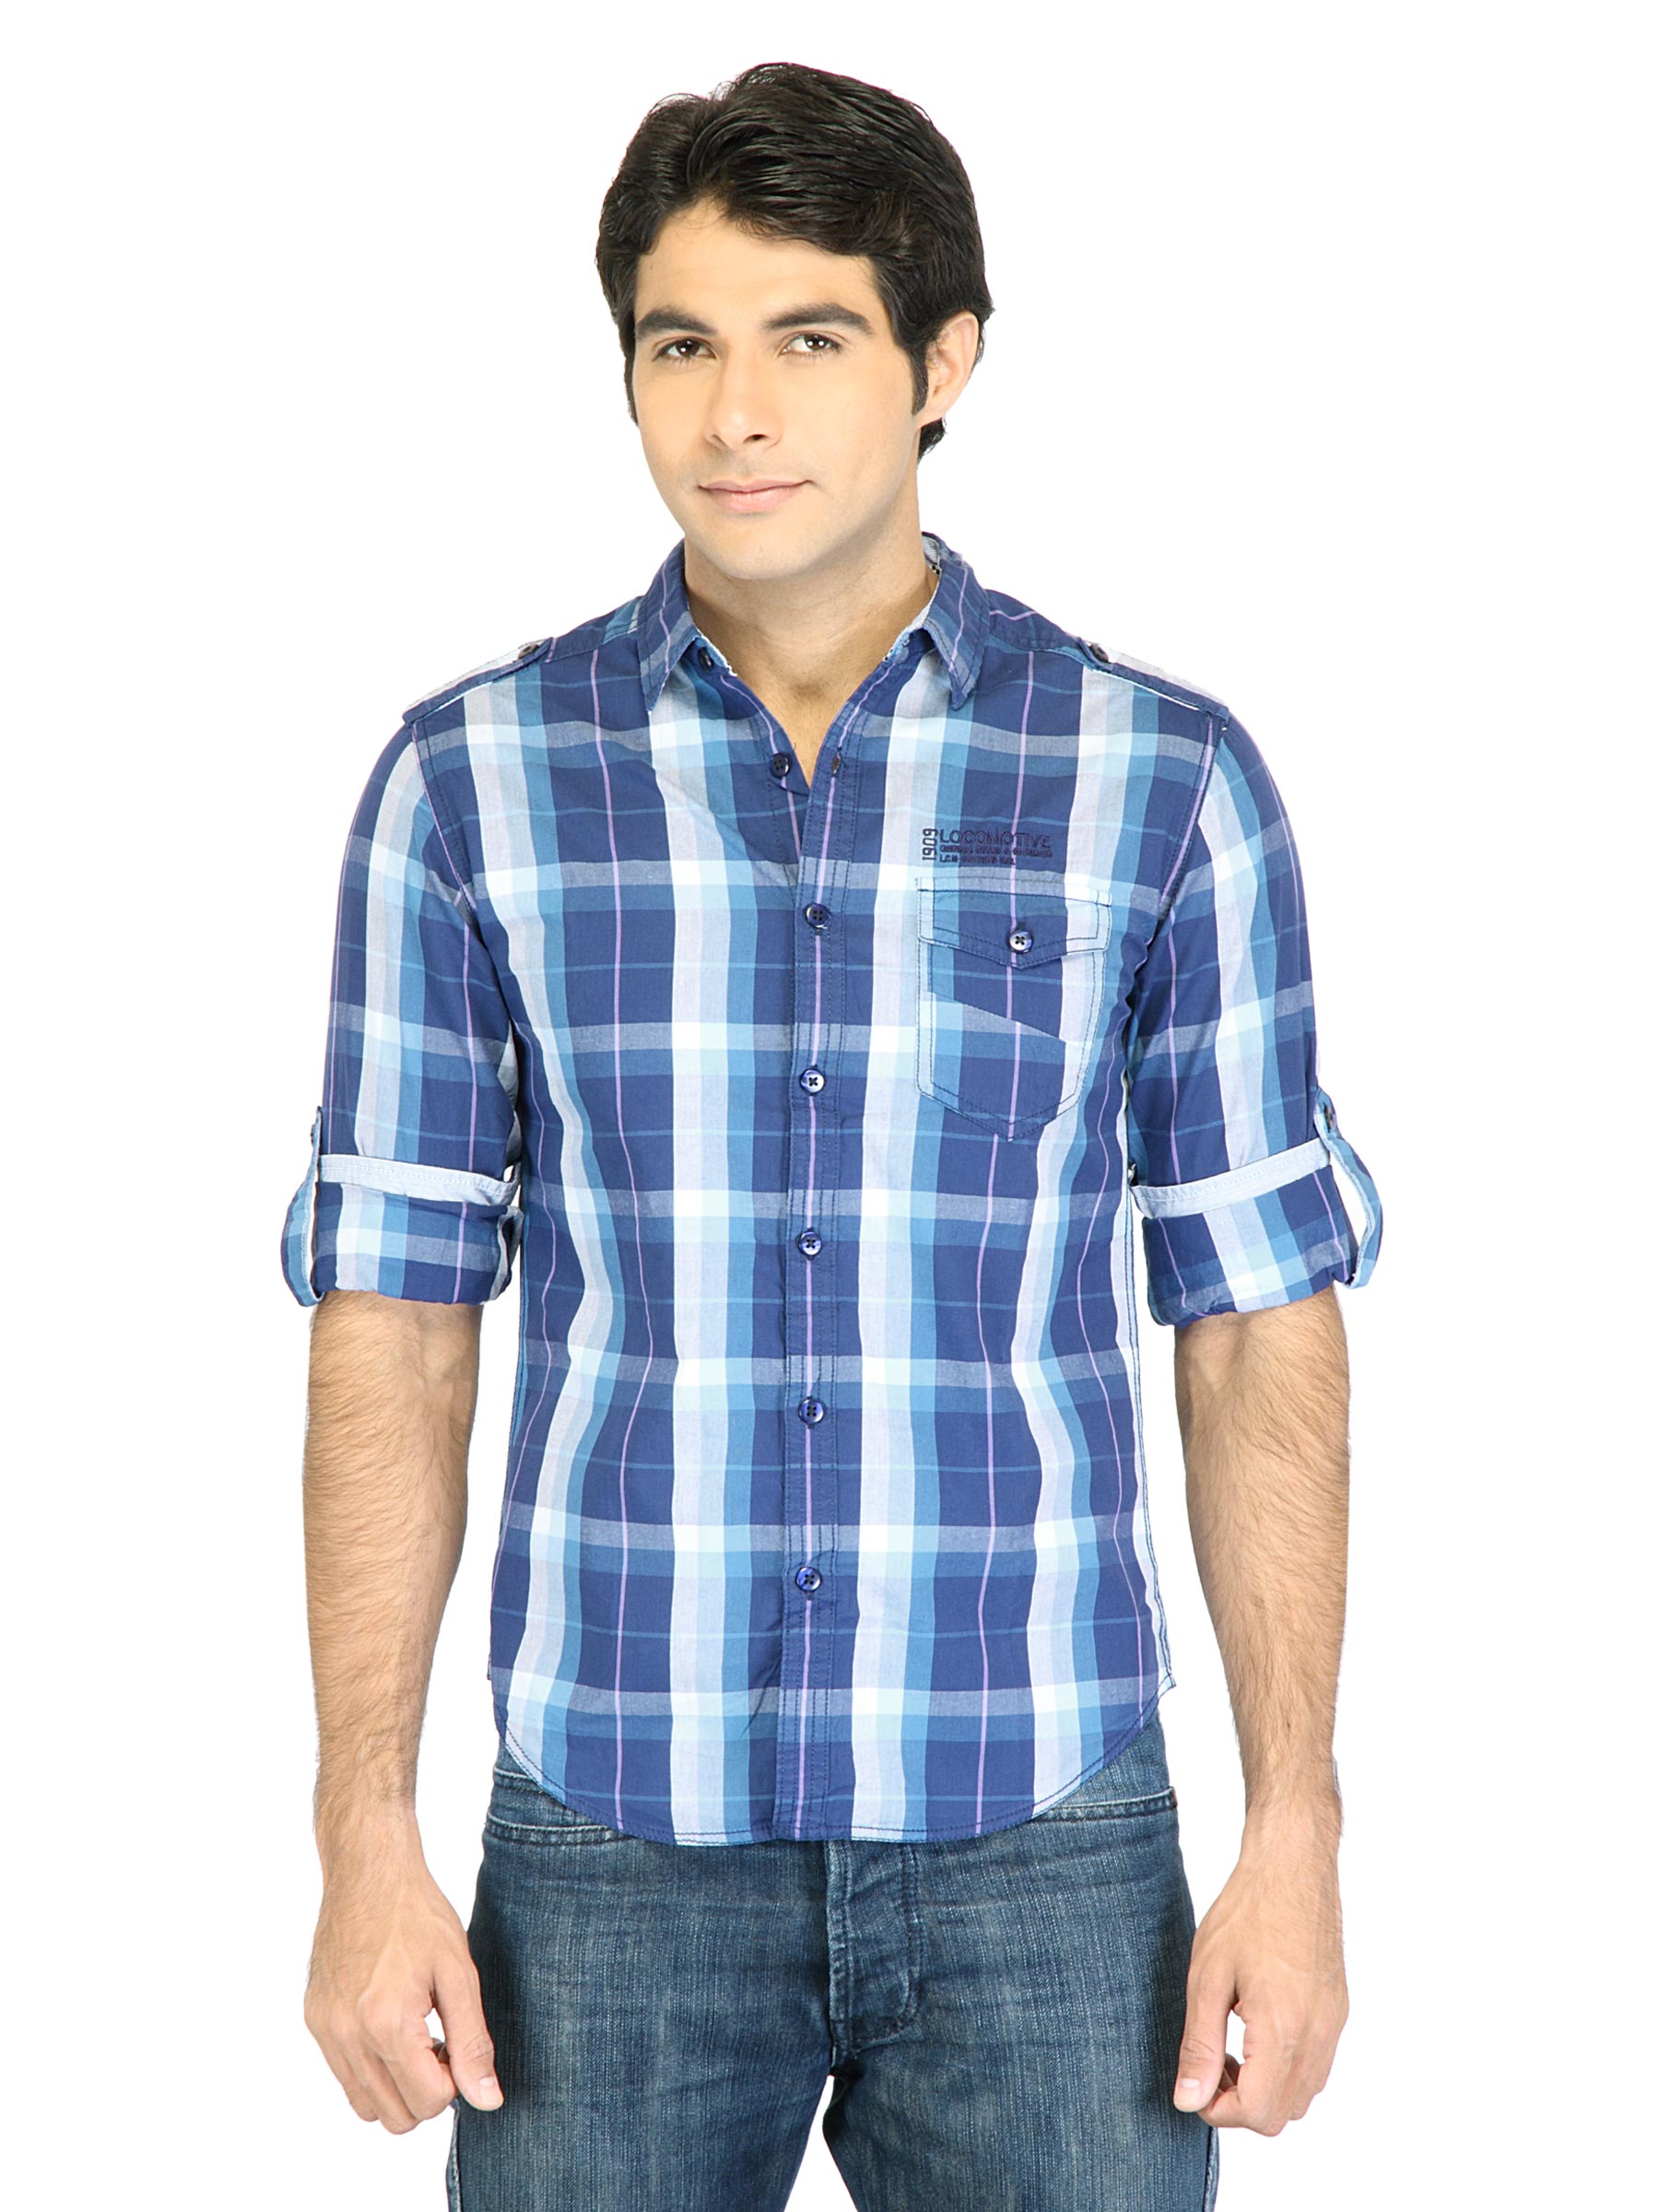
Locomotive Men Check Blue Shirt
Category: Apparel / Topwear / Shirts
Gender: Men
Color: Blue
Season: Fall 2011
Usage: Casual